Ek Tho Chance

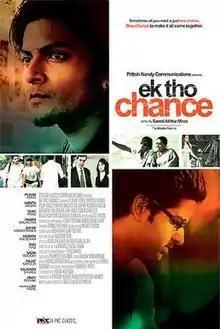
Theatrical release poster

Ek Tho Chance is a 2009 Indian erotic thriller film directed by Saeed Akhtar Mirza and produced by Rangita Pritish Nandy under Pritish Nandy Communications. The film's music is composed by Ismail Darbar. The film stars Amrita Arora, Purab Kohli, Ali Fazal, Pawan Malhotra, Vijay Raaz, and others. It premiered at the 2009 Film Festival of Kerala.